Corinne Bailey Rae

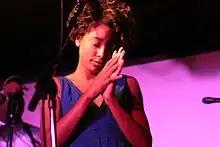
Bailey Rae performing live in 2006

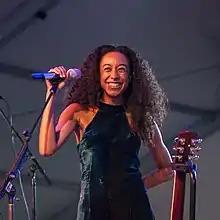
Bailey Rae in 2016

Corinne Bailey Rae released her new album, entitled "The Sea", on 26 January 2010, four years after the release of her first album and almost two years after the death of her husband, Jason Rae. The lead single "I'd Do It All Again" premiered on 25 November 2009 on "Later... with Jools Holland". The follow-up single, ‘Closer’, was added to Smooth Jazz Radio on 25 January, Urban AC on 1 February and AC radio in late February. The album's second single, ‘Paris Nights and New York Mornings’, went to Triple-A radio on 15 February. Around the release of the second album Bailey Rae did a run of promotional shows in the UK, Europe and US and embarked on her second world tour, The Sea Tour, with 82 concerts and a gross profit of US$19 million. The tour visited the UK, Europe, the US (Spring and Summer), Brazil, Argentina, Japan, Korea, Singapore and the Middle East. The tour began on 27 February 2010 in London and her last show was on 10 March 2011 in Korea. Her summer concert in London at Somerset House sold out, and she returned to London in October to perform at the Royal Festival Hall with Pete Lawrie as a supporting act.